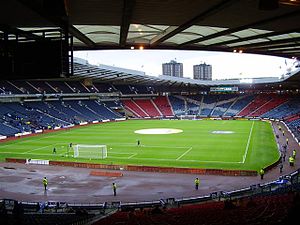
Mesterholdenes Europa Cup finale 1976
Hampden Park
Mesterholdenes Europa Cup finale 1976 var en fodboldkamp der blev spillet den 12. maj 1976. Kampen blev spillet foran 54.864 tilskuere på Hampden Park i skotske Glasgow, og skulle finde vinderen af Mesterholdenes Europa Cup 1975-76. De deltagende hold var vesttyske Bayern München og franske AS Saint-Étienne. Det var kulminationen på den 21. udgave af Europa Cuppen siden etableringen af Europas fineste turnering for klubhold i 1955.